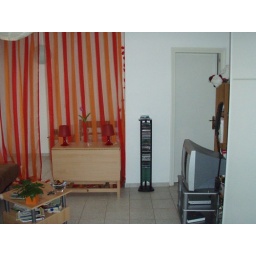
Tv, bathroom door, table and middle table in front of the couch.